558th Flying Training Squadron

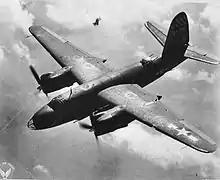
558th Bomb Sq B-26 Marauder

The first predecessor of the squadron is the 558th Bombardment Squadron, which was activated at MacDill Field, Florida on 1 December 1942 as one of the four squadrons of the 387th Bombardment Group and trained at bases in the southeastern United States with Martin B-26 Marauder medium bombers until June 1943, when it deployed to the European Theater of Operations. The squadron's ground echelon departed for the port of embarkation on 10 June and sailed on the on 23 June, while the air echelon ferried its Marauders to England via the northern ferrying route.